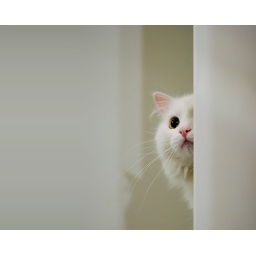
White cat in the bathroom